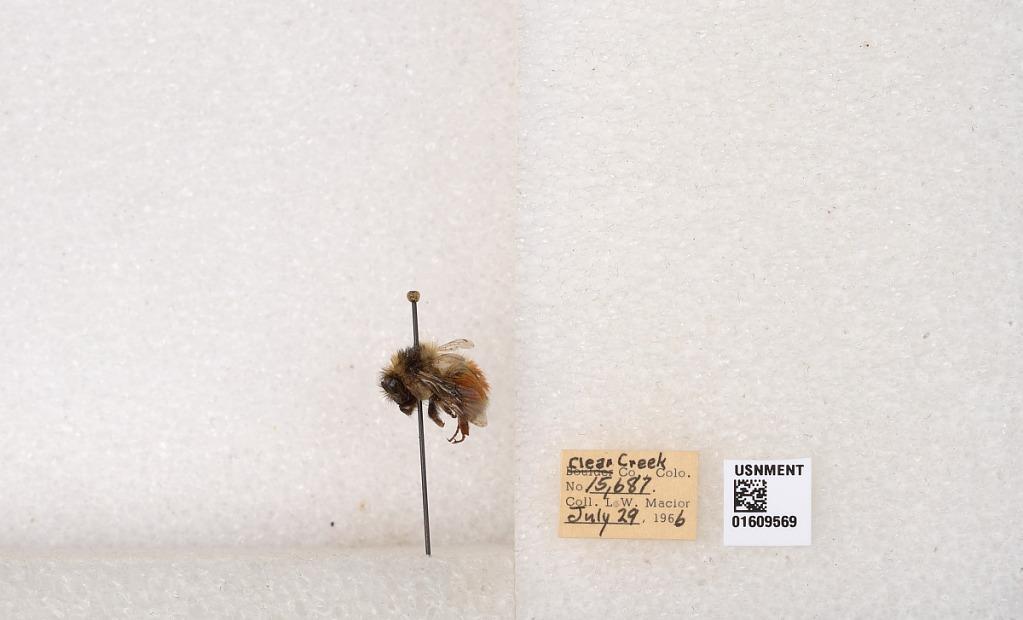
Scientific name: Bombus (Pyrobombus) sylvicola Kirby
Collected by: L. Macior
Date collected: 1966-7-29
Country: United States
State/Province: Colorado
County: Clear Creek
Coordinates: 39.6856, -105.645